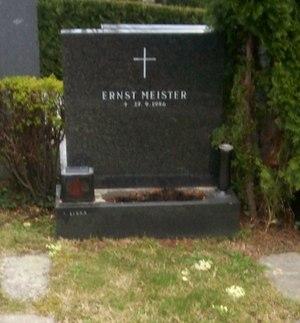
Ernst Meister, né à Vienne le 23 février 1926 et mort dans cette ville le 27 septembre 1986, est un acteur autrichien.